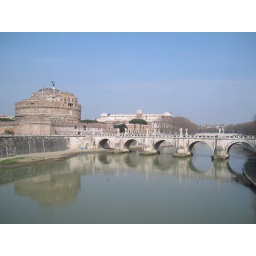
A nice bridge and the castle near St. Peter's reflected in the Tiber.